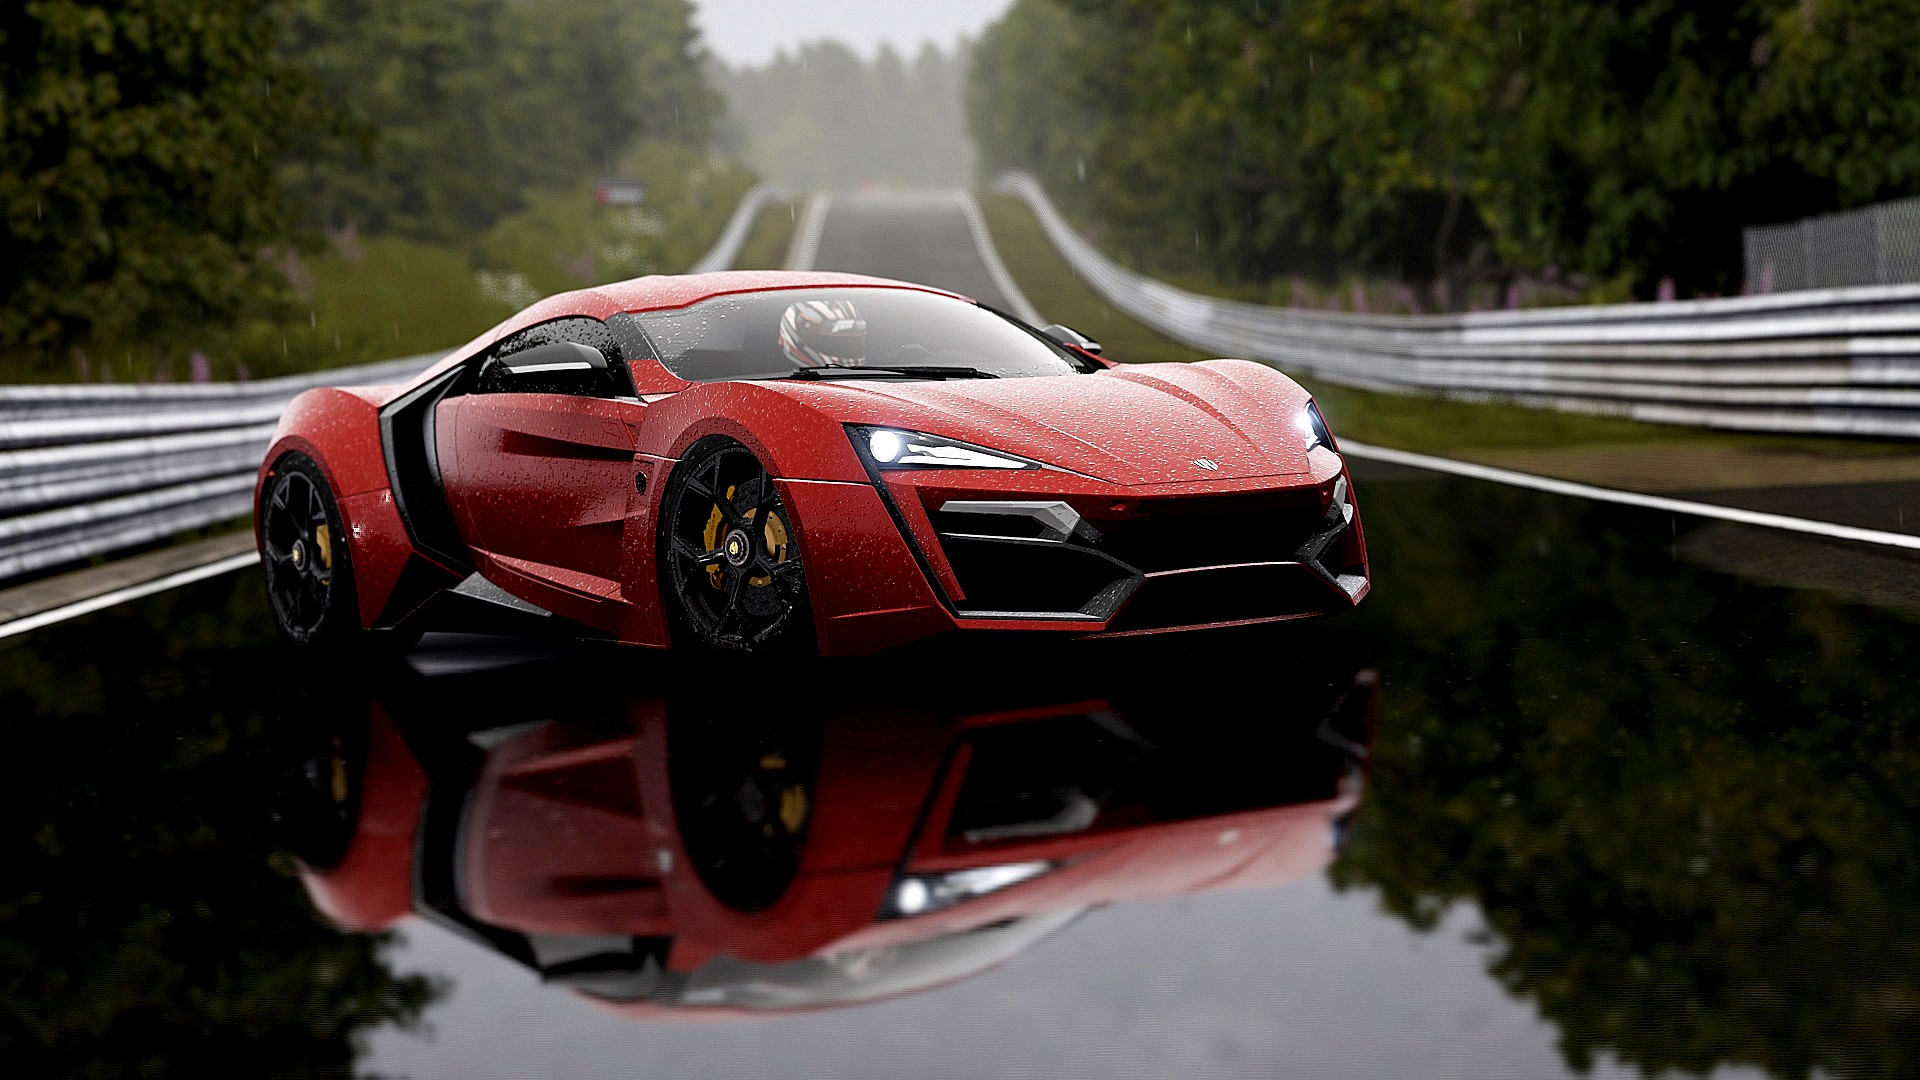
car, vehicle, sports car, supercar, coupe, concept car, land vehicle, automobile make, automotive design, performance car